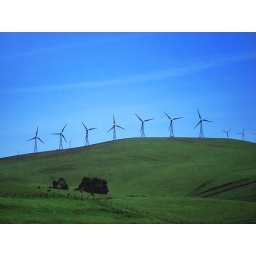
The grass was so green and the sky was so blue that I tried to capture the colors in this photo.